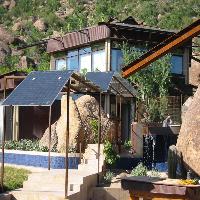
Weather: sun or clear